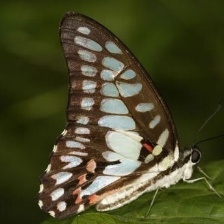
Species: GREAT JAY